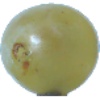
Label: Grape White 1